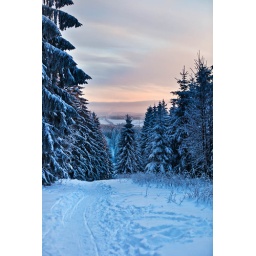
winter forest in Harz mountains